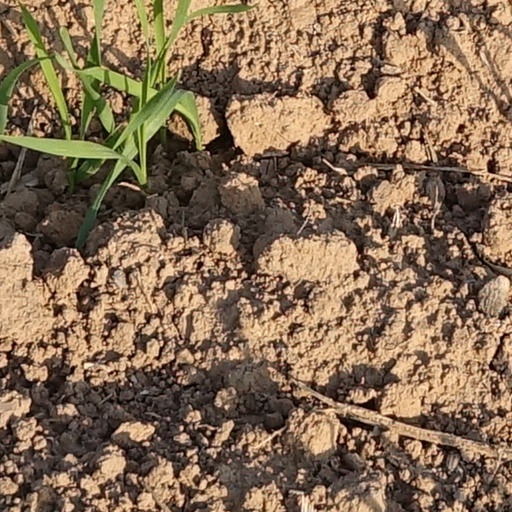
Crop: wheat